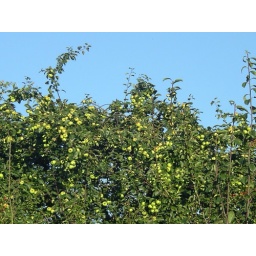
Crab Apples against a clear blue sky.